Robin Williams

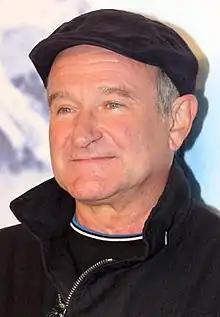
Williams in 2011

Robin McLaurin Williams (July 21, 1951August 11, 2014) was an American actor and comedian. Known for his improvisational skills and the wide variety of characters he created spontaneously and portrayed in drama and comedy films, he is regarded as one of the greatest comedians of all time. He received numerous accolades including an Academy Award, two Primetime Emmy Awards, six Golden Globe Awards, five Grammy Awards, and two Screen Actors Guild Awards. Williams was awarded the Cecil B. DeMille Award in 2005.